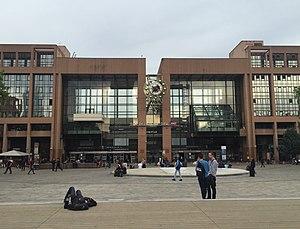
La gare Part-Dieu en 2016.